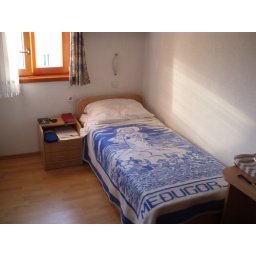
A typical bedroom in a guest house in Medjugorje, measuring 6 x 12 feet, with a small bathroom.